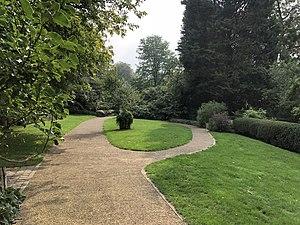
Parc Tenbosch
Le parc Tenbosch est un parc public d’environ 2 hectares, situé dans la commune d’Ixelles à Bruxelles.